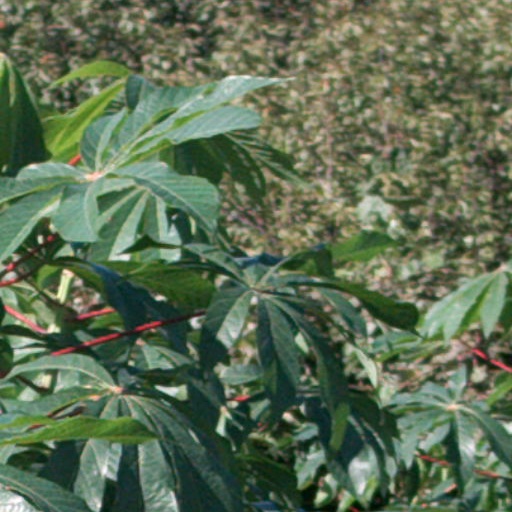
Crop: cassava